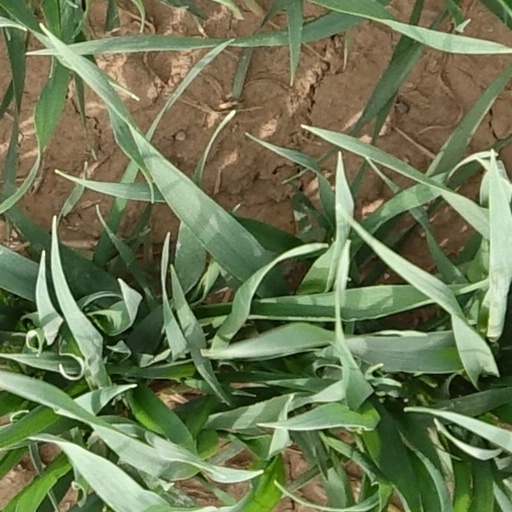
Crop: wheat